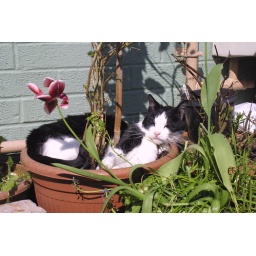
pepper in plant pot 09 (2)